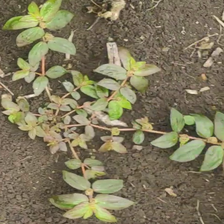
Weed species: Choti_dudhi_(Euphorbia_hirta)